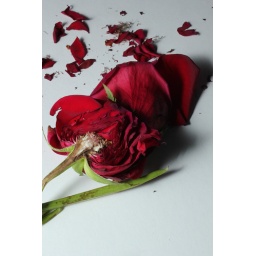
A red rose cut in half with a white background